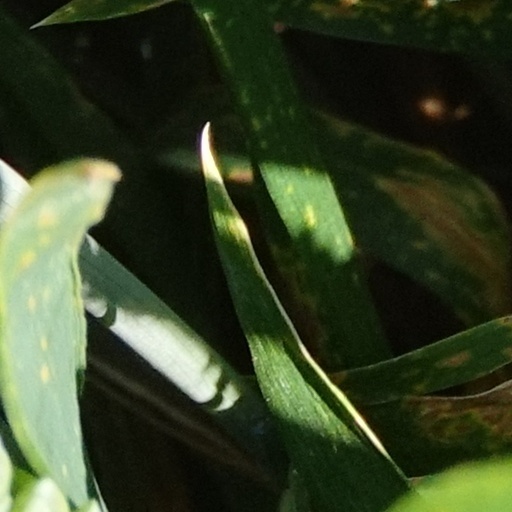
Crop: wheat